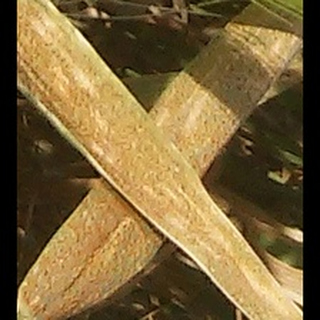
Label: wheat_brown_rust